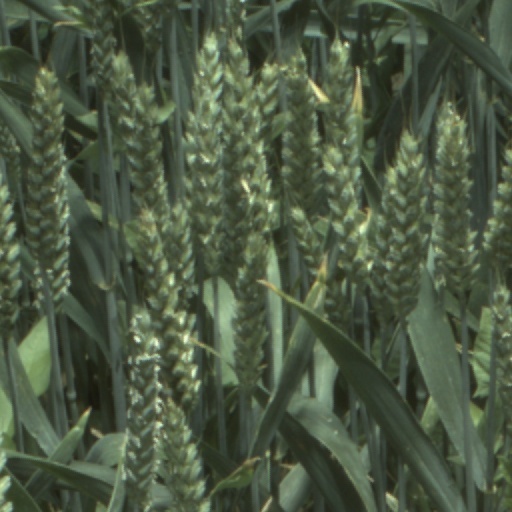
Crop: wheat